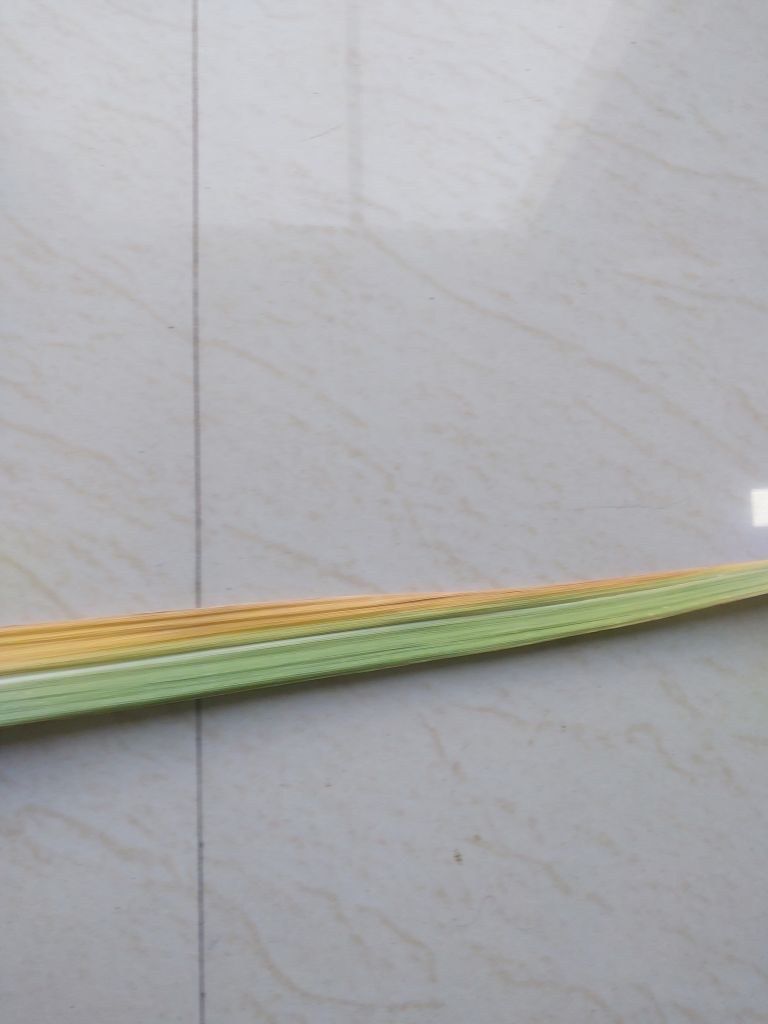
Label: Yellow Leaf